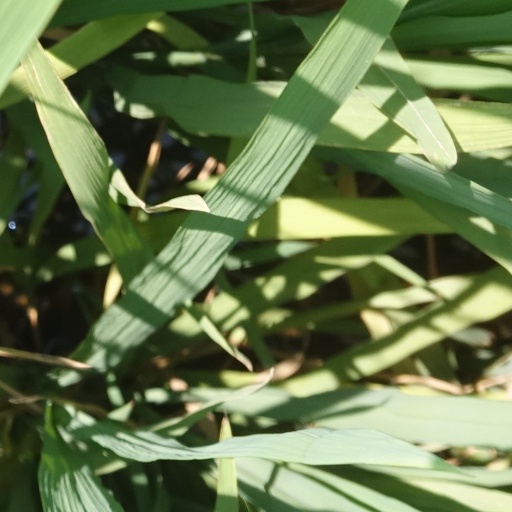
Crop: rice